LinkNYC

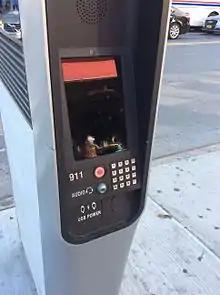
A Link with its tablet turned off due to the screens' browsing capabilities being shut off in September 2016. Instead, the tablet shows the reflection of the street scene in the background.

In the summer of 2016, a content filter was set up on the Links to restrict navigation to certain websites, such as pornography sites and other sites with not safe for work (NSFW) content. This was described as a problem especially among the homeless, and at least one video showed a homeless man watching pornography on a LinkNYC tablet. This problem has supposedly been ongoing since at least January 2016. Despite the existence of the filter, Link users still found a way to bypass these filters.